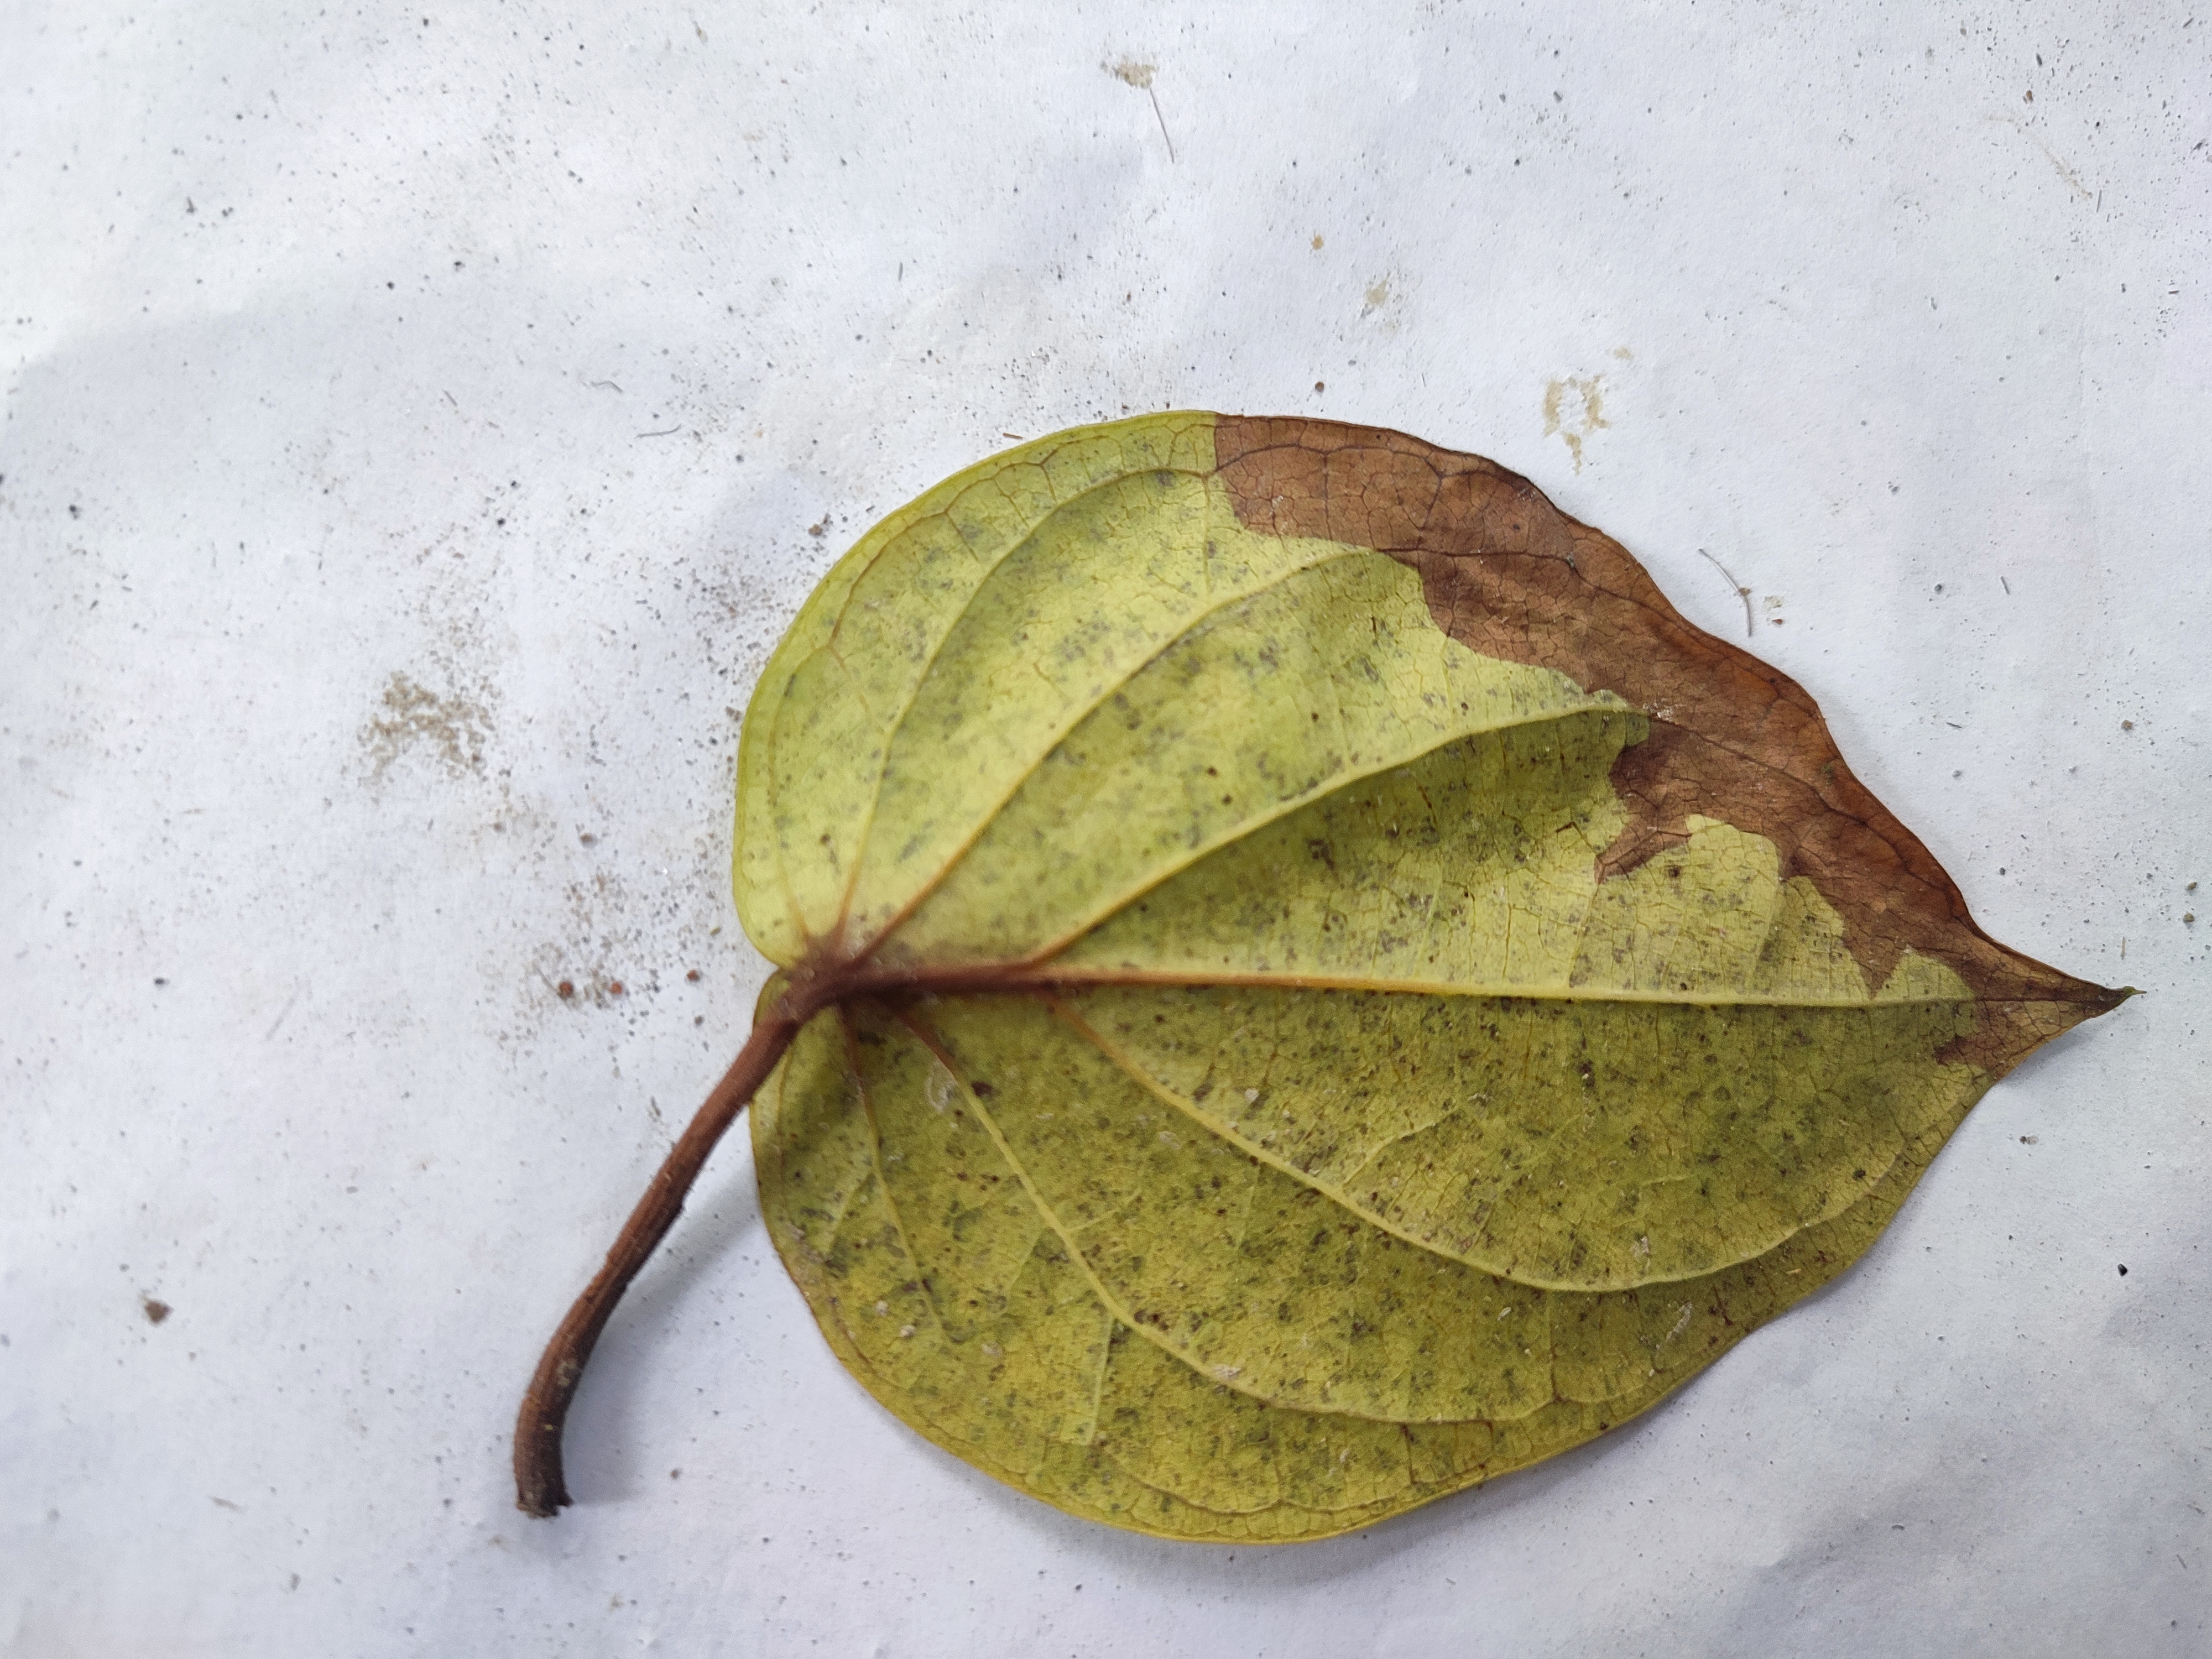
Label: Dried_Leaf